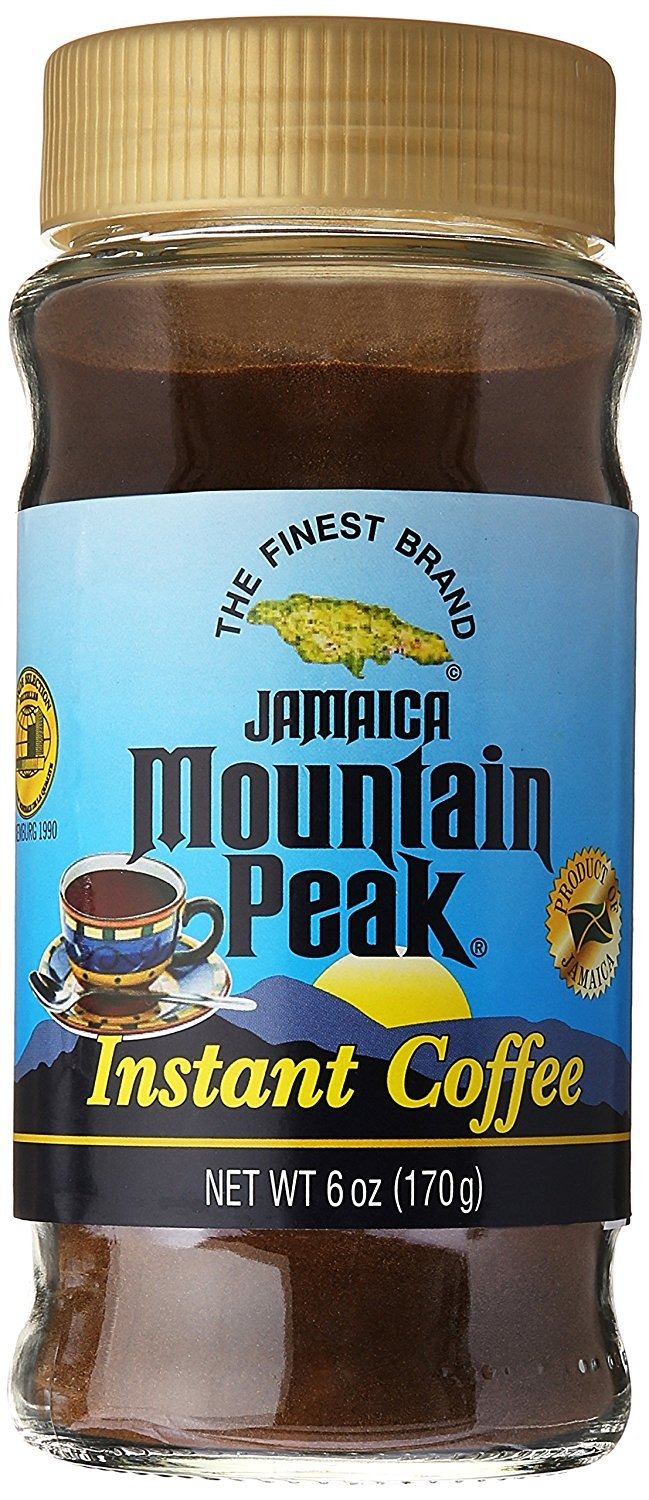
Item Name: Jamaica Mountain Peak Instant Coffee 6 OZ
Bullet Point 1: Jamaican Mountain Peak Instant Coffee
Bullet Point 2: 6 Ounces
Bullet Point 3: Drink hot or cold
Value: 6.0
Unit: Ounce

Price: 20.8